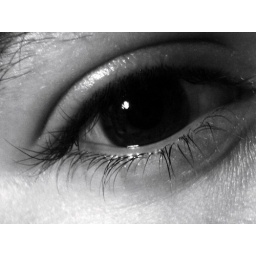
a macro of my eye in black and white